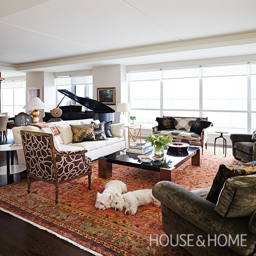
a fiery carpet is the soul of their new living room , adding color and pattern underfoot .